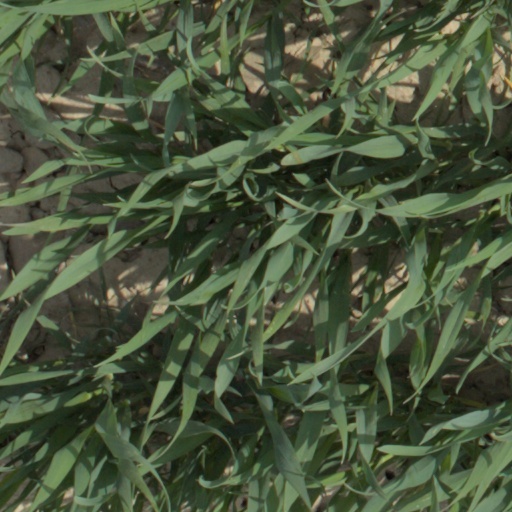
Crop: wheat